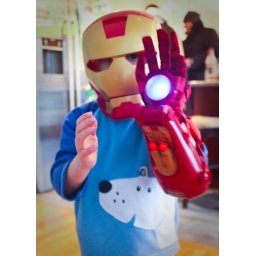
in cute polar bear jammies.